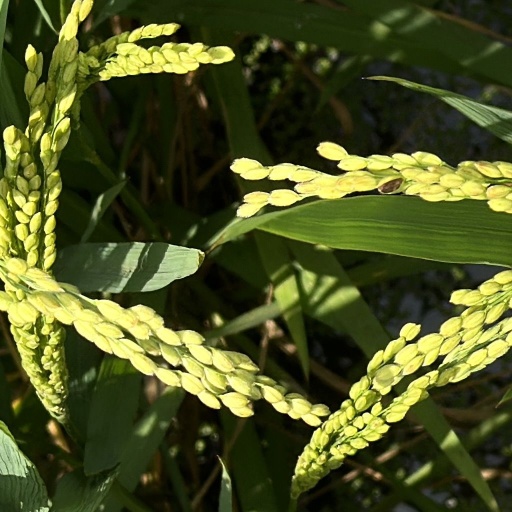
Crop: rice